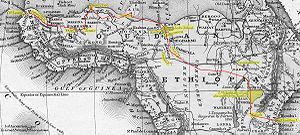
Fem uger i ballon / Handling
Ballonrejsen indtegnet på et kort
Fem uger i ballon er en science fiction-roman af Jules Verne, udgivet i 1863.